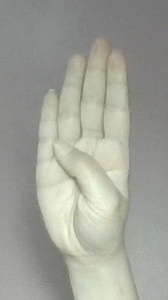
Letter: kaaf